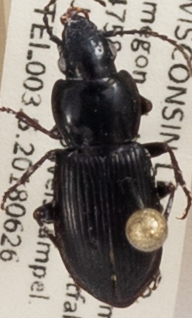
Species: Pterostichus pensylvanicus
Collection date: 2018-06-26
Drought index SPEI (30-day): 1.274
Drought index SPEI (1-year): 0.09
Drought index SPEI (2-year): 2.09